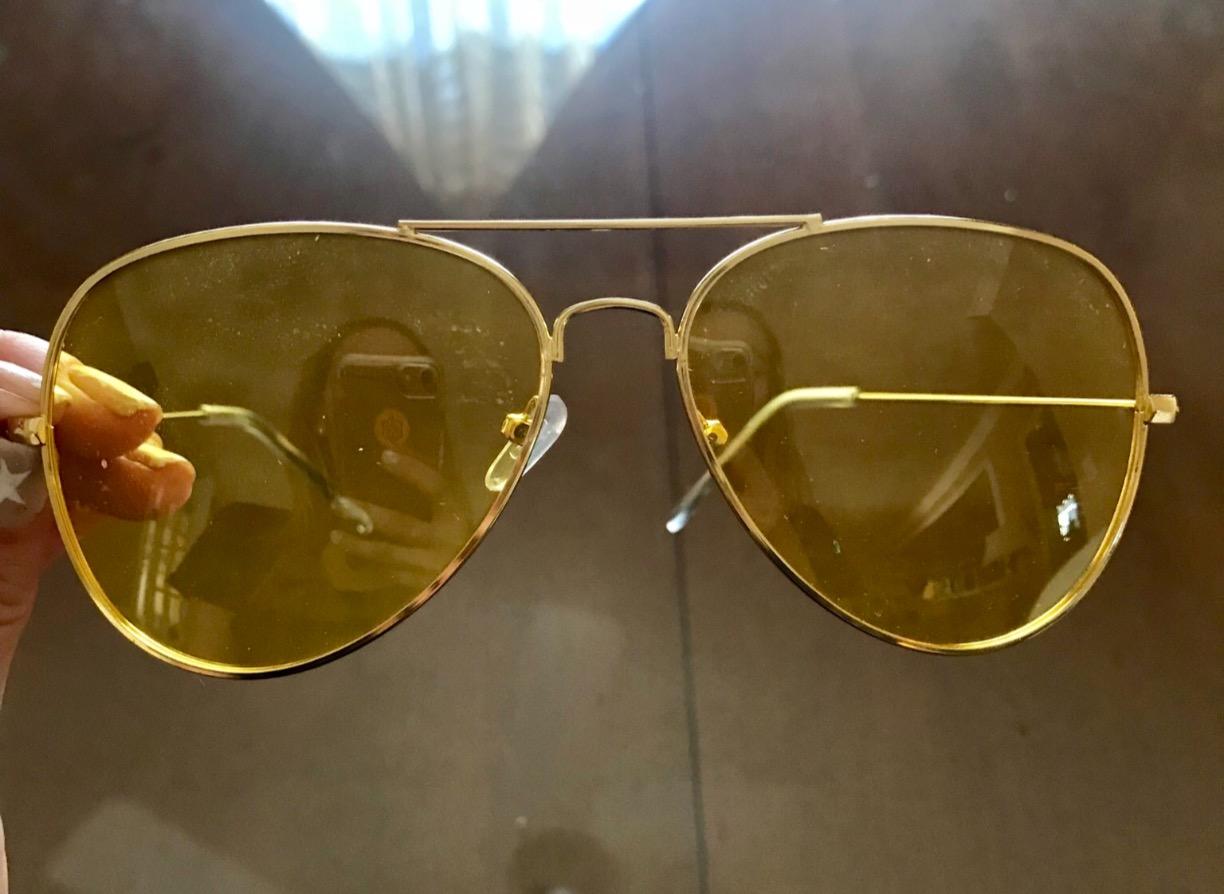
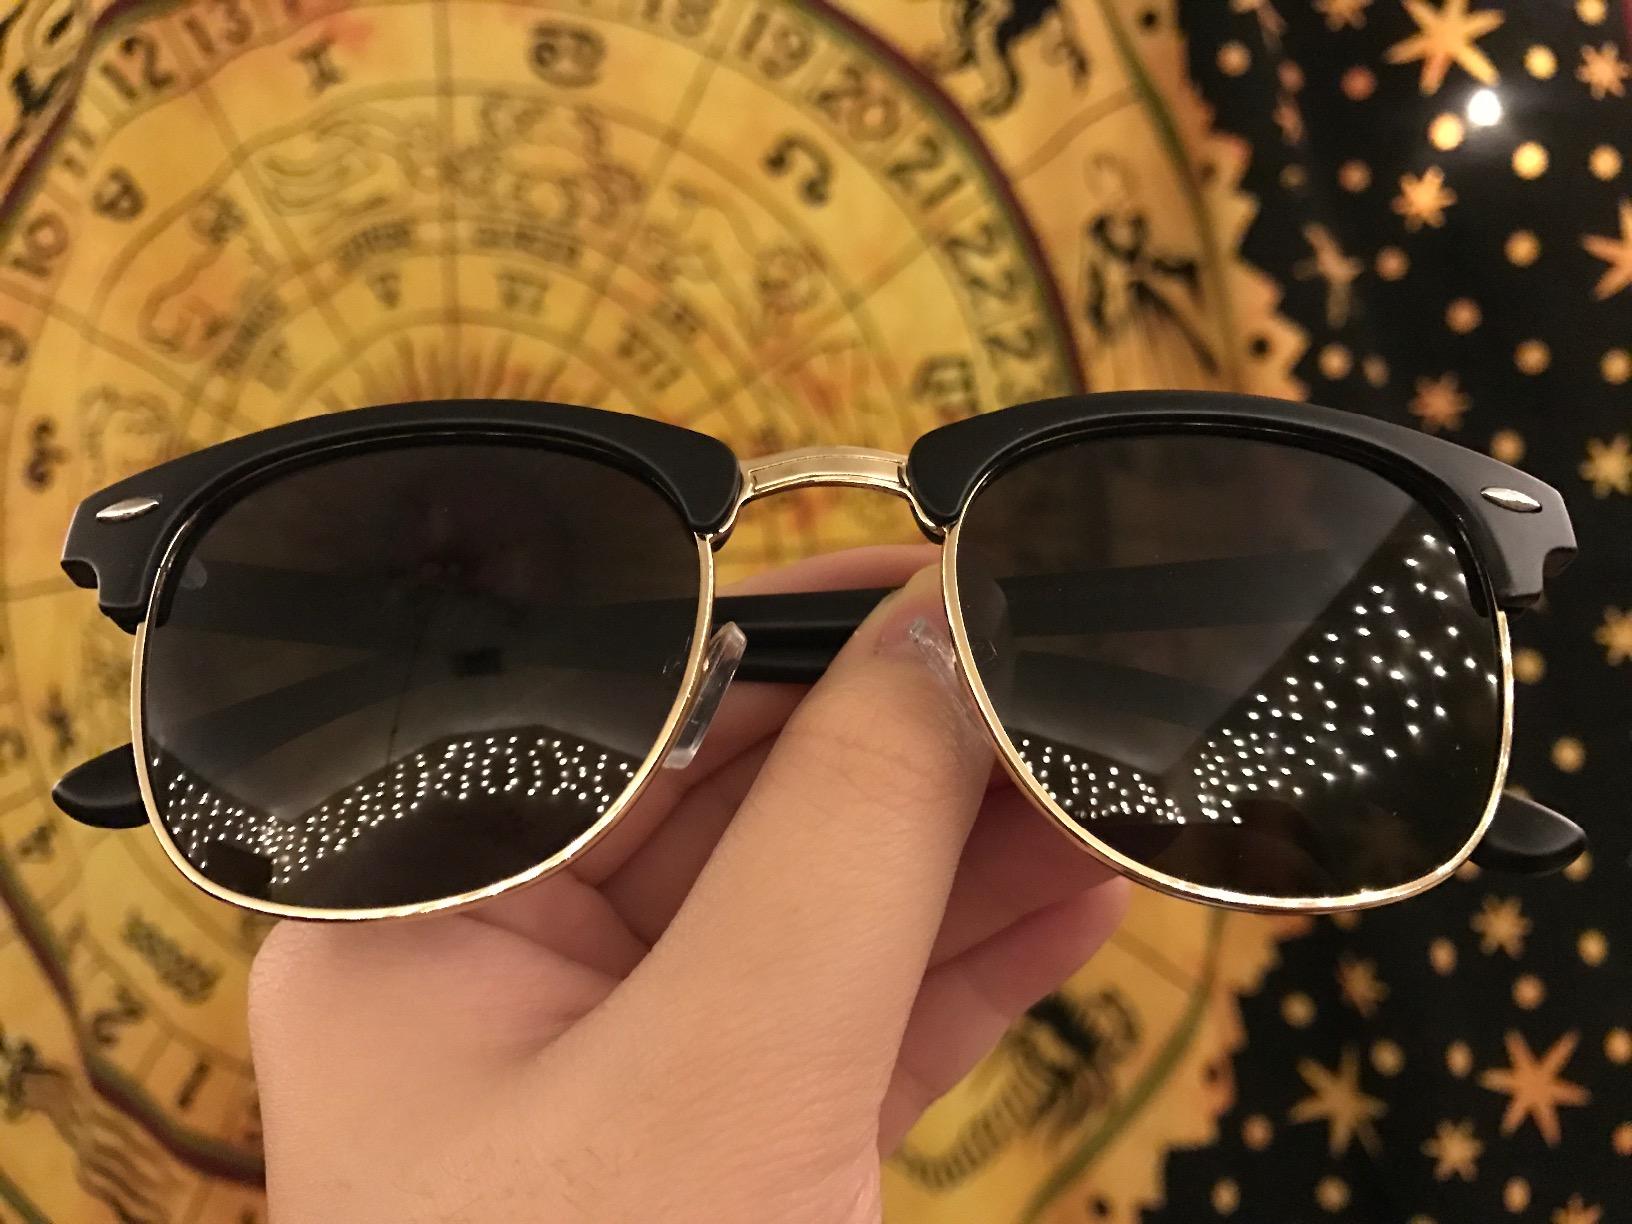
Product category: accessories_sunglasses
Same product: no